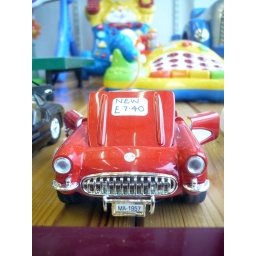
My nose pressed up against the toy shop window ,dreaming of a new car some things never change !!